Medical photography

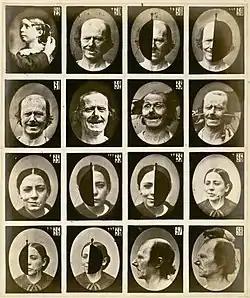
G.-B. Duchanne de Boulogne, Synoptic plate 4 from "Le Mécanisme de la Physionomie Humaine". 1862, albumen print. In the upper row and the lower two rows, patients with different expressions on either side of their faces

Dr. Jean-Martin Charcot, a student of Duchenne de Boulogne, believed like Diamond that photographs would play a significant role in the diagnosis and management of patients. A medical photography unit was established at Salpêtrière hospital in Paris in 1878 by Charcot. He hired Albert Londe who worked at Salpêtrière under Charcot's supervision. Londe was to not only make photographs but to create new apparatus to record signs and symptoms. Charcot began publishing "Nouvelle iconographie de la Salpêtriere" in 1888 that used photographs to show clinical presentations of cases at Salpêtrière. Londe published a major reference on the practice of medical photography "La Photographie médicale". in 1893. Londe developed a systematic method for photographing patients in fixed views that took into account depth of field and distortion caused by lens design and lens to subject distance.